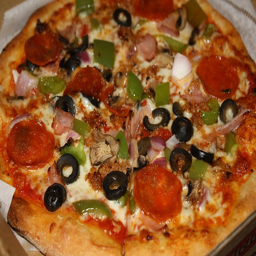
A combination pizza sitting on a table on a piece of wax paper.
A pizza with pepperonis, green peppers, olives and mushrooms.
A pizza that has pepperoni, olives, onion, bell pepper, and mushroom.
A small pizza cut in slices sitting in a container.
A pizza sits in its box with multiple toppings on it.